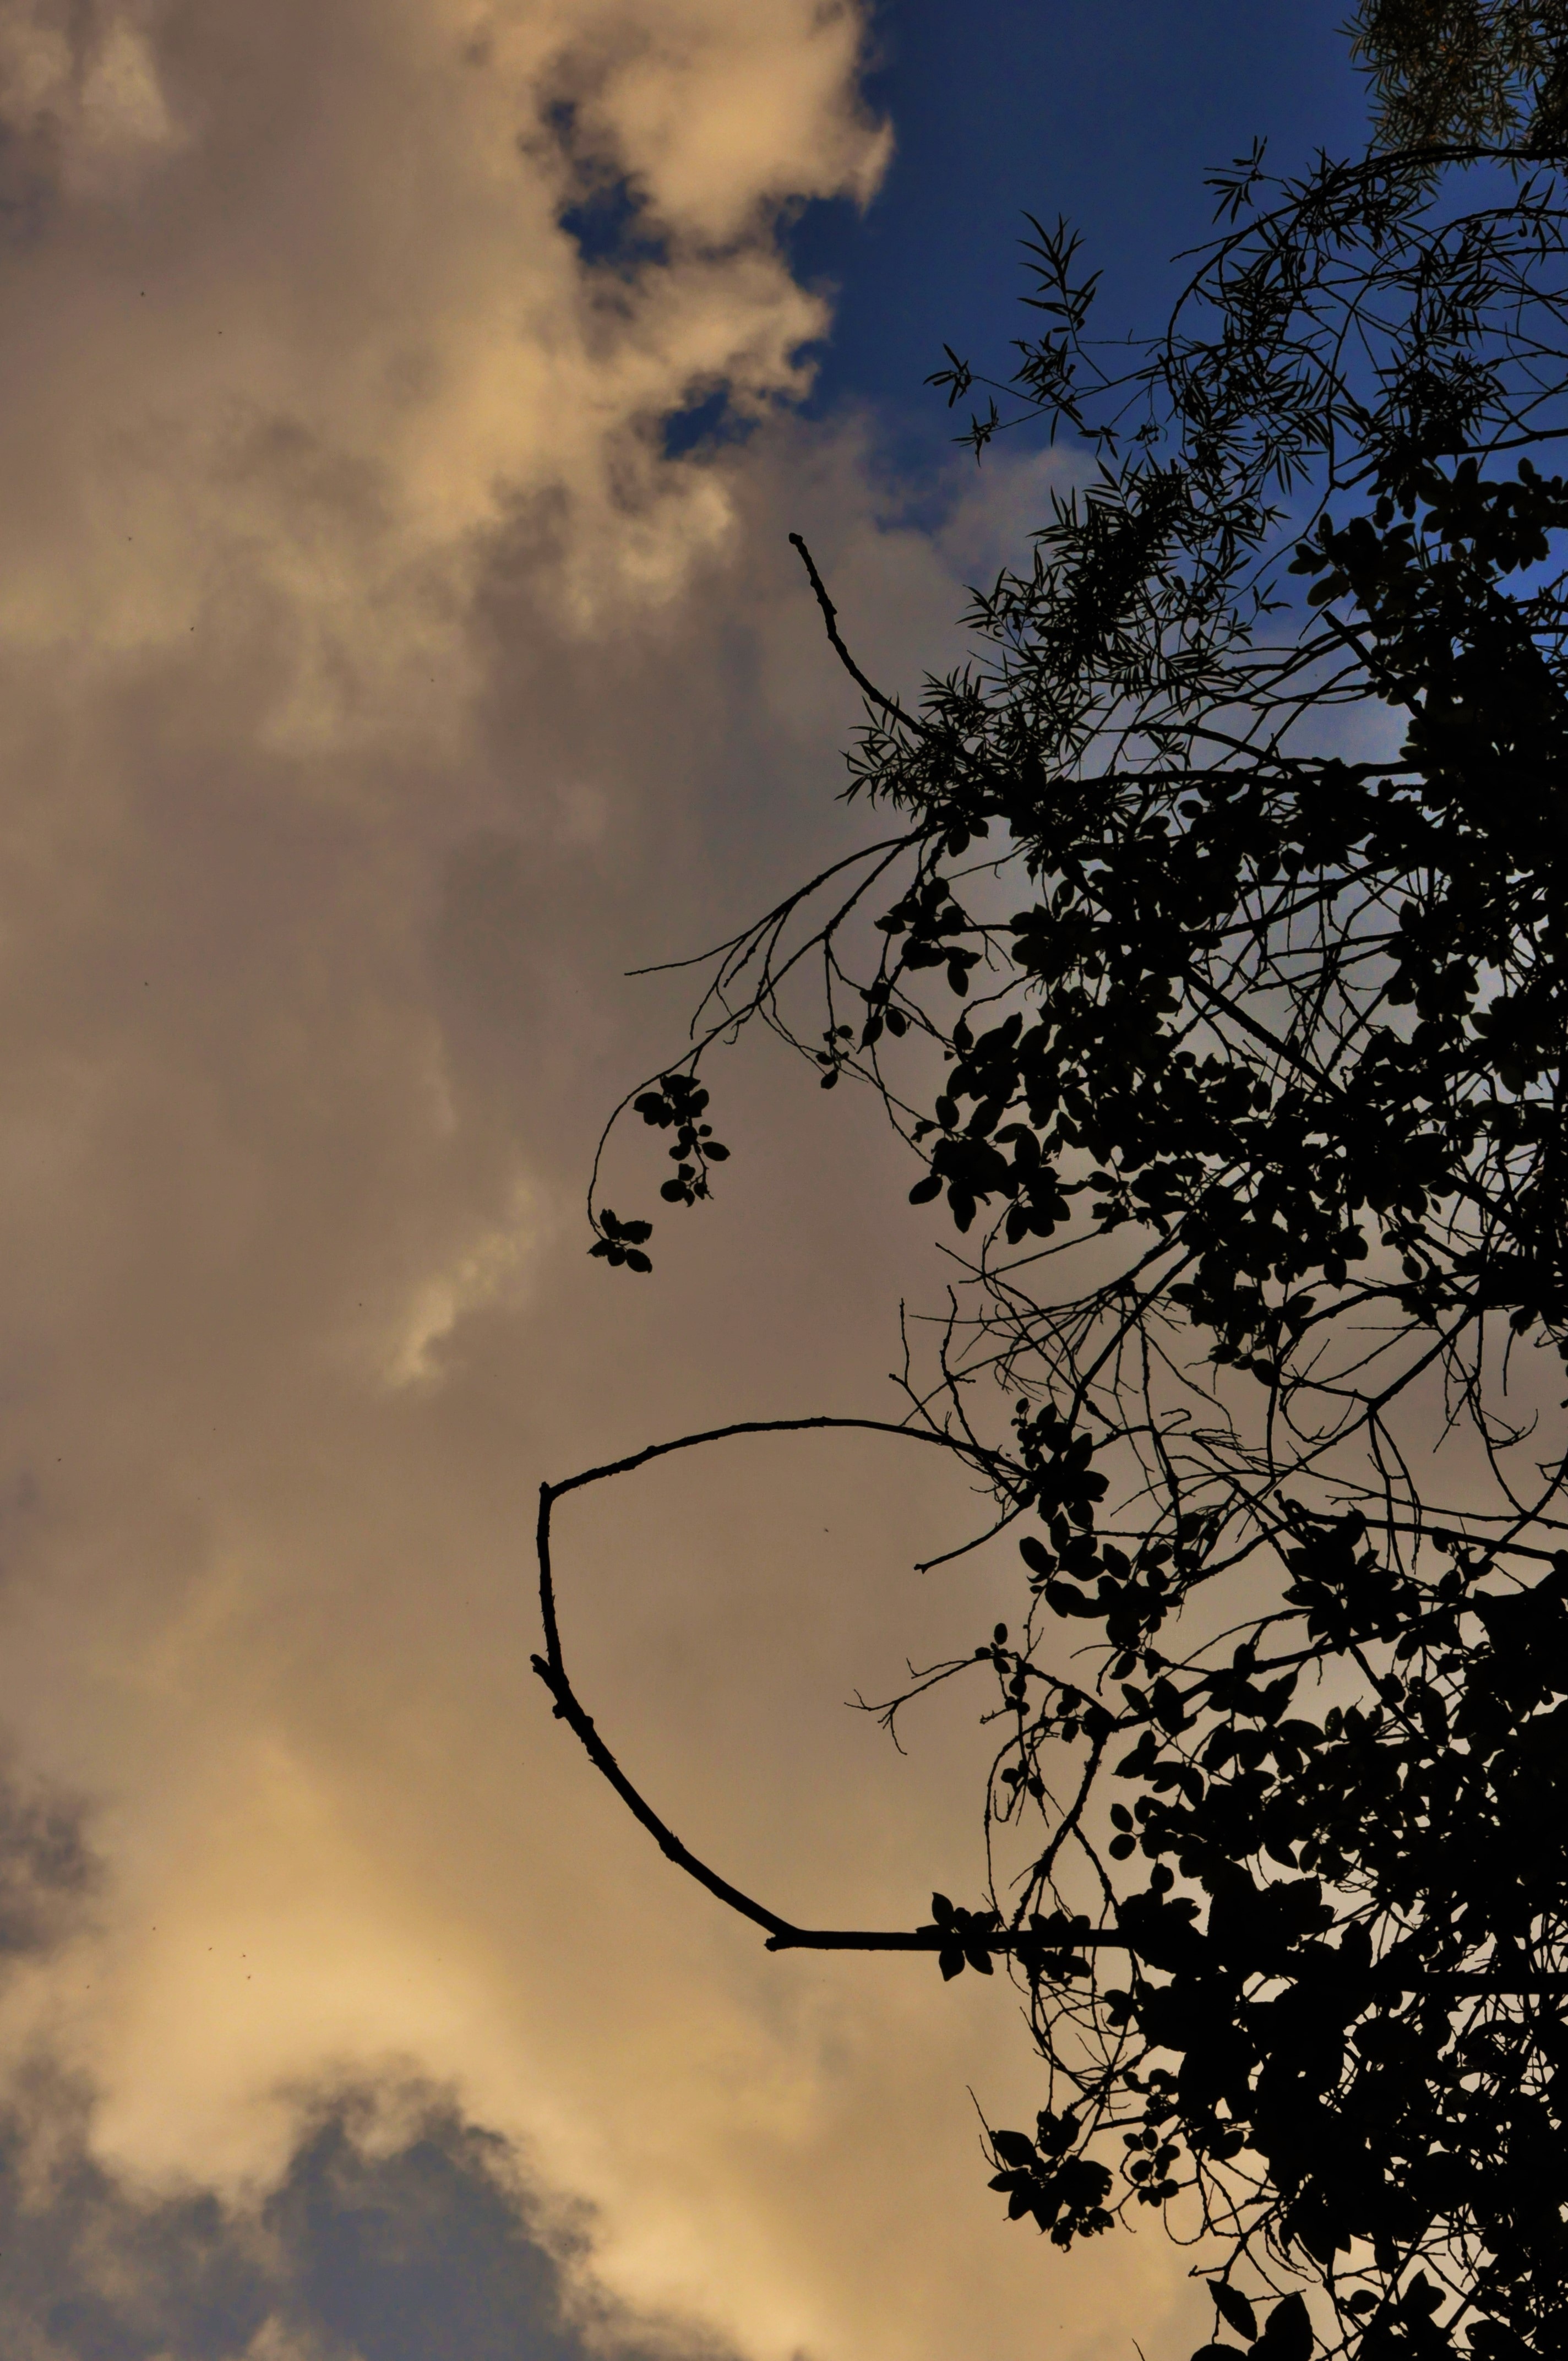
tree, nature, branch, silhouette, cloud, sky, sun, sunset, sunlight, morning, dawn, atmosphere, dusk, evening, reflection, darkness, clouds, poland, meteorological phenomenon, atmospheric phenomenon, woody plant